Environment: real
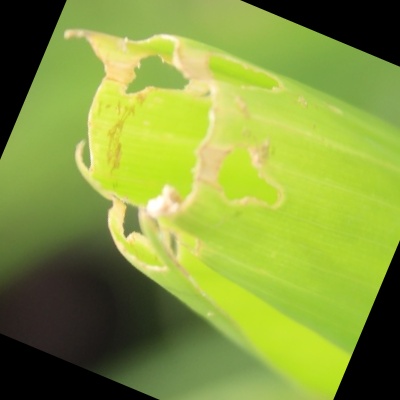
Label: fall_armyworm